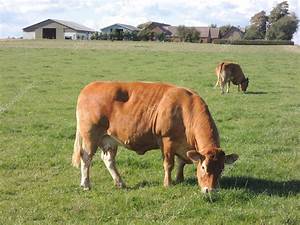
Label: cow